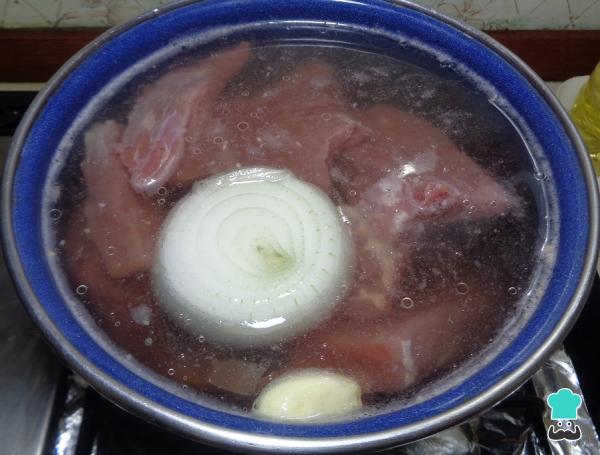
Vamos a comenzar por cocinar la carne de res, para esto en una cacerola con suficiente agua colocamos los trozos de carne, junto con un trozo de cebolla y un diente de ajo, añadimos también una pizca de sal, dejamos que se cocine a fuego alto por aproximadamente 25 minutos.